Asbury Park, New Jersey

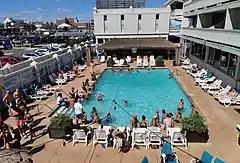
The swimming pool at Paradise, August 2020

With its long history as a resort town for varied social classes, Asbury Park is considered a destination for musicians, particularly a subgenre of rock and roll known as the Jersey Shore sound, which is infused with R&B. As of the 2020s, it is a frequent touring stop for both burgeoning and well-known acts. It is home to venues including: